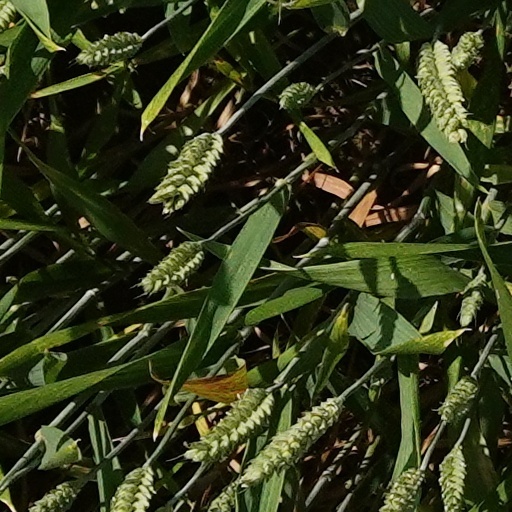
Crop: wheat